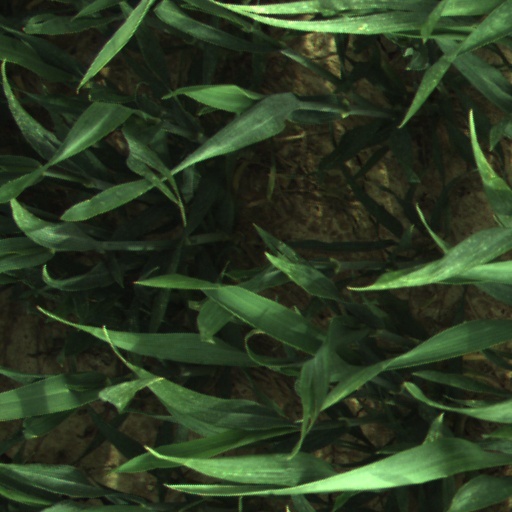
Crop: wheat